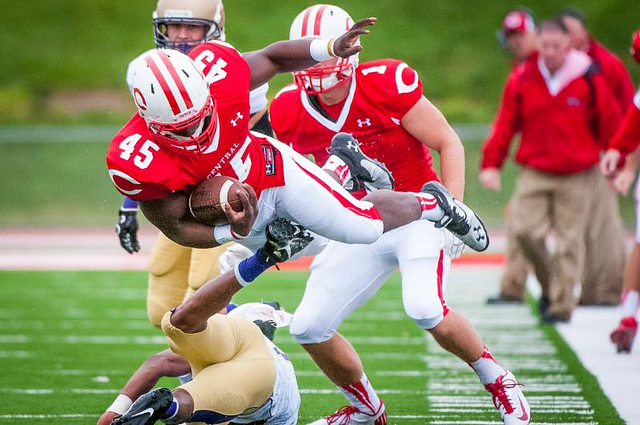
cầu thủ số 45 đang ôm quả bóng trong tay và bay ở trên không